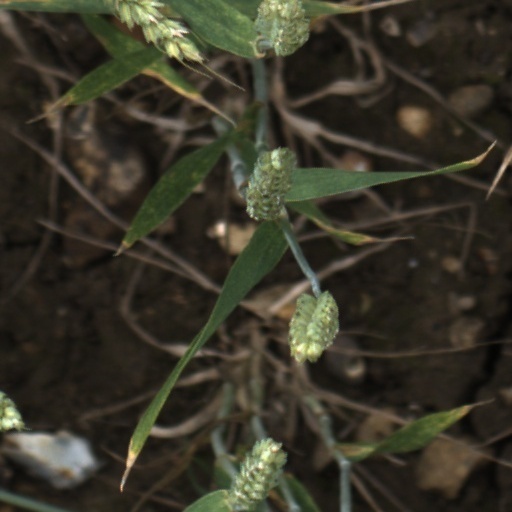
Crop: wheat